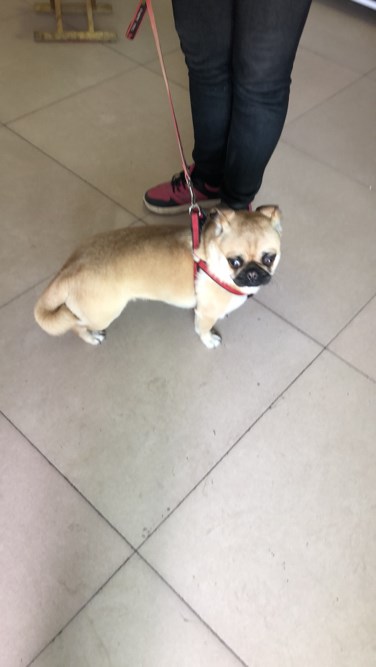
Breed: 798-n000130-pug